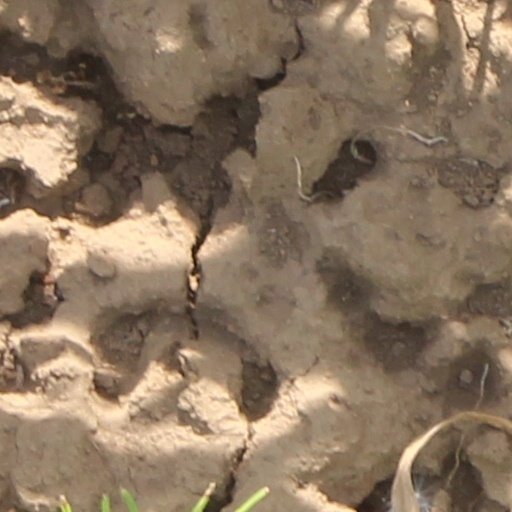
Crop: wheat